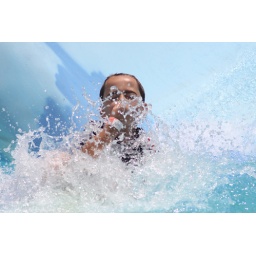
A boy holds his nose as he hits the water at the bottom of the Aquaboggan in early July.